Twilight Sparkle

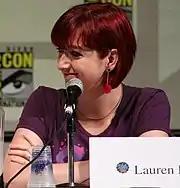
Lauren Faust smiling towards her right at the 2008 San Diego Comic-Con.

Animator and writer Lauren Faust approached Hasbro to develop her girls' toys property "Galaxy Girls" into an animated series. Faust, who had previously worked on Cartoon Network's "The Powerpuff Girls" and "Foster's Home for Imaginary Friends", had been unsuccessfully pitching animation aimed at girls for years, as cartoons for girls were considered unsuccessful. When she pitched to Lisa Licht of Hasbro Studios, the latter was not very interested, but she showed Faust one of the company's recent My Little Pony animated works, "", "completely on the fly". Licht thought Faust's style was well suited to that line, and asked her to consider "some ideas [on] where to take a new version of the franchise".